Iloilo Business Park

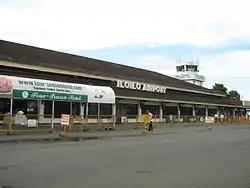
The terminal building of Mandurriao Airport, where the Iloilo Convention Center now stands

Iloilo Business Park is located on the site of Iloilo's former airport, Mandurriao Airport, which the conglomerate acquired for 1.2 Billion Pesos from the Philippine national government. Megaworld is projected to pour in ₱25 Billion for the entire development in a span of years. Initial development includes construction of a road network, the 12-storey Richmonde Hotel Iloilo and Richmonde Tower, Festive Walk, Two Business Process Outsourcing office buildings. The IT complex has been certified as an information technology park by the Philippine Economic Zone Authority (PEZA), granting locators perks such as tax holidays and duty-free importation of equipment among others.